Foxton Branch

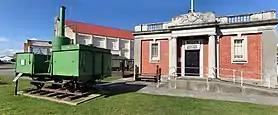
1994 replica of 1872 NZR Palmerston locomotive was built on a 1931 LA6 four-wheel wagon and is outside Foxton's Court House Museum, as seen in 2018

The line was completed to Palmerston North on 25 July 1873, a distance of 40 kilometres, and soon proposals were made to extend it to Wanganui. By 1874 the inadequacies of wooden rails were becoming apparent, and after an attempt at relaying the line with iron rails in February 1875 did not provide the durability required, the decision was made to relay the line with steel rails to railway standards. The land through which the line ran was generally flat, with the Oroua River the only serious obstacle. It was crossed with a bridge. The line was formally re-opened as a railway on 27 April 1876.